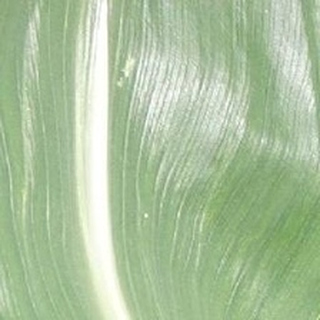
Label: healthy_corn